Emanuel Max

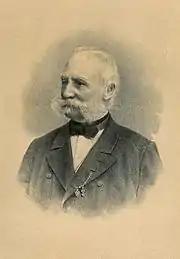
Emanuel Max

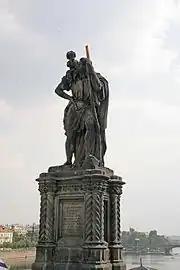
Statue of Saint Christopher, Charles Bridge

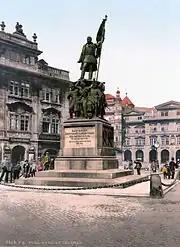
Radetzky Monument (c. 1900). It was taken down in 1919 and is currently on display in the National Museum

Emanuel Max, after 1876: Ritter von Wachstein (19 October 1810, Janov – 22 February 1901, Prague) was a sculptor of the Austrian Empire and later Austria-Hungary. His brother was the sculptor Josef Max.